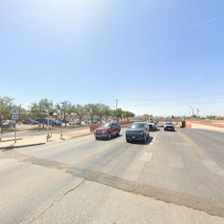
Label: streetView